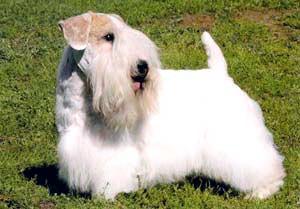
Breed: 211-n000058-Sealyham_terrier